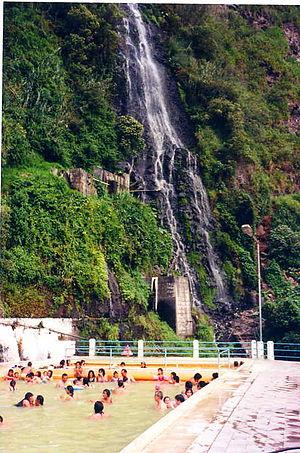
Baños de Agua Santa ou Baños, ville d'Équateur, située dans la province du Tungurahua, au pied du volcan du même nom, le long du fleuve Pastaza, à 1 840 m d'altitude. Elle compte 20 000 habitants. Elle fut fondée par les dominicains et son église est consacrée à la Virgen del Agua Santa.